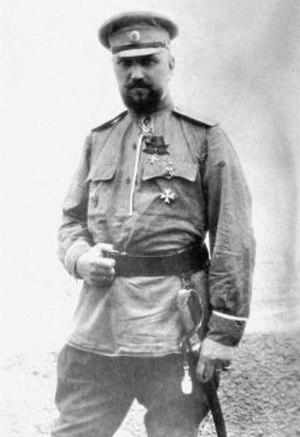
Le Régiment Izmaïlovski, mis sur pied le 22 septembre 1730 à Moscou, est chronologiquement le troisième régiment d'infanterie de la Garde impériale russe. Le colonel et premier chef de la nouvelle Garde, le Premier Écuyer et comte Karl Gustav von Löwenwolde fut promu adjudant-général. Après lui, seuls les membres de la famille impériale de Russie furent les chefs de ce régiment de la Garde.